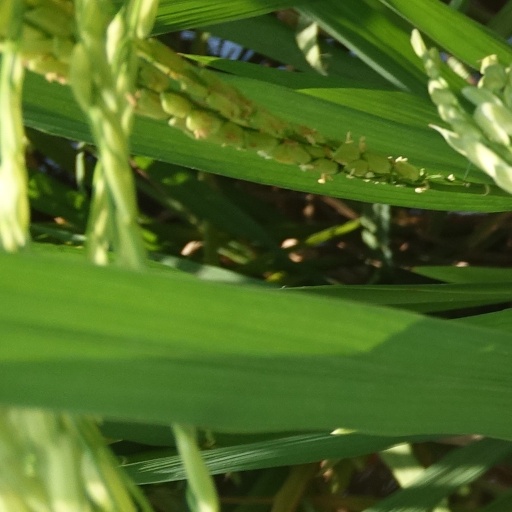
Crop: rice